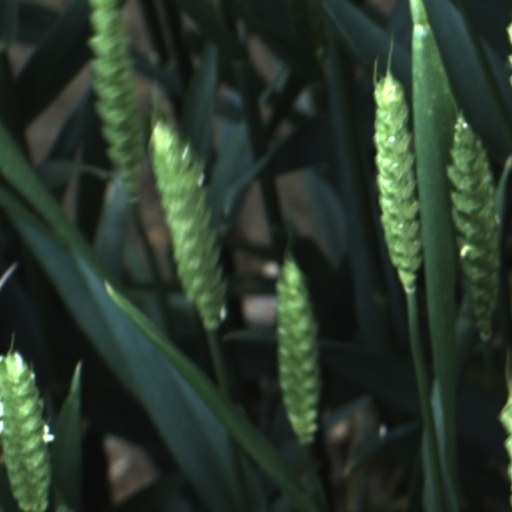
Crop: wheat